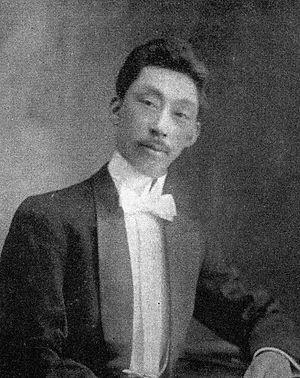
Kiyotake Shigeno, né le 6 octobre 1882 à Nagoya au Japon et mort le 13 octobre 1924 à Osaka, est un pilote d'avion japonais.